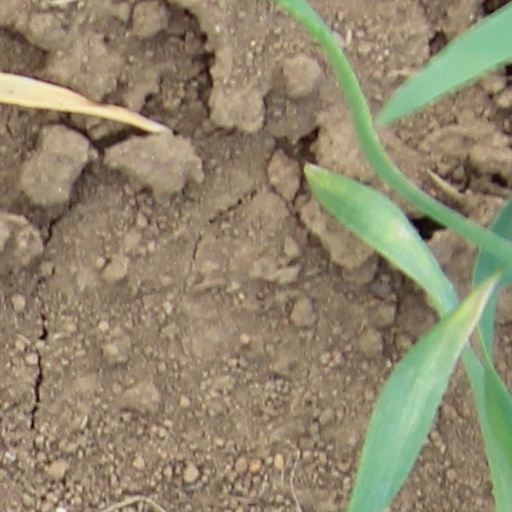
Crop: wheat